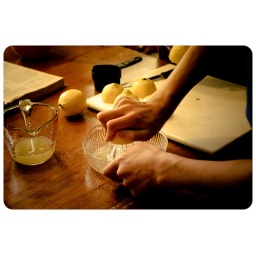
i love it when the boys get in the kitchen